Thomas Richardson (Hartlepool MP, born 1846)

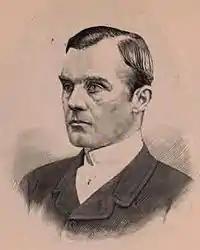
Richardson in 1895.

Sir Thomas Richardson (28 December 1846 – 22 May 1906) was an English Liberal Unionist politician.